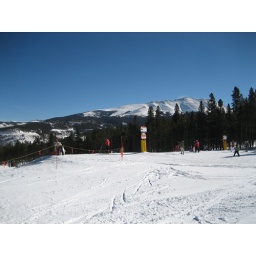
Sunny, busy Saturday with blue sky and highs in the 20s.  Busy, sunny, Saturday with highs in 20s.  Busy, sunny, Saturday with highs in 20s.